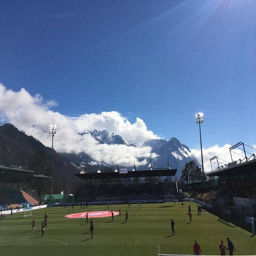
Rheinpark Stadium